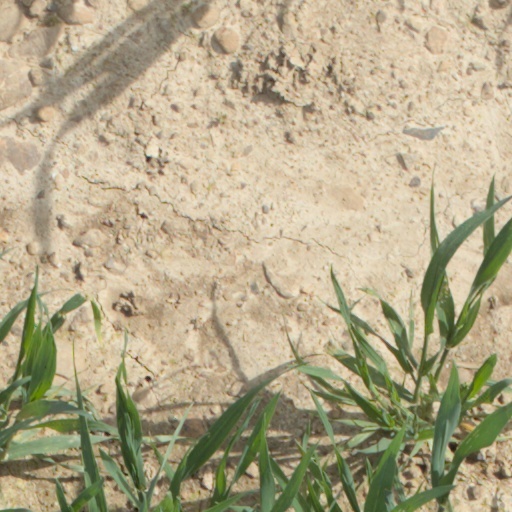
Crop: wheat